Cumans

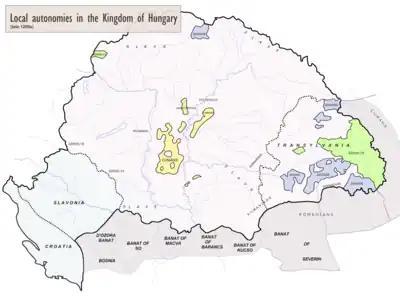
The Kingdom of Hungary in the 13th century. Local Cuman autonomies (yellow) following the adoption of the Cuman laws.

Like most other peoples of medieval Eastern Europe, the Cumans put up a resistance against the relentlessly advancing Mongols led by Jebe and Subutai. The Mongols crossed the Caucasus mountains in pursuit of Muhammad II, the shah of the Khwarezmid Empire, and met and defeated the Cumans in Subcaucasia in 1220. The Cuman khans Danylo Kobiakovych and Yurii Konchakovych died in battle, while the other Cumans, commanded by Khan Köten, managed to get aid from the Rus' princes.